Lisa Mazzone

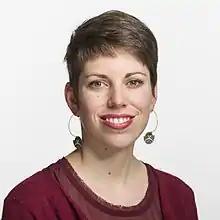
Official portrait, 2019

Lisa Marie Mazzone (born 25 January 1988) is a Swiss politician who currently serves as President of the Green Party of Switzerland since 2024.